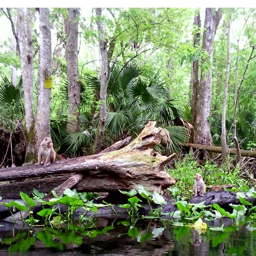
rhesus monkeys seen along river .